Yeallow

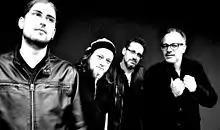
Official photo of YEALLOW

Yeallow is a French indie rock band from Strasbourg, Alsace, formed in 2008.